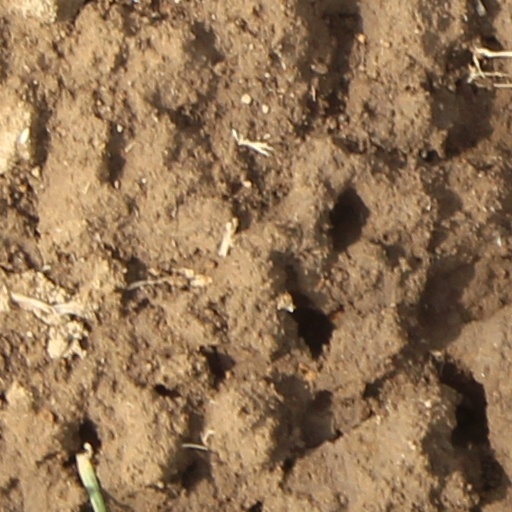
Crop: wheat